Shebly Niavarani

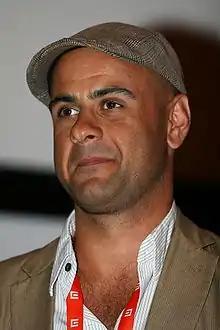

Shebly Niavarani (born 7 July 1979) is a Swedish actor of Persian descent. He studied acting at the National Academy of performing arts between years 2000-2004. He is a member of the Stockholm City Theatre ensemble where he has played in such productions as INVASION by Jonas Hassen Khemiri, Guantanamo directed by Eva Bergman, The Jungelbook directed by Alexander Mørk-Eidem, Who's afraid of Virginia Woolf directed by Sofia Jupiter, War and Peace directed by Carolina Frände.